Pan-Arabism

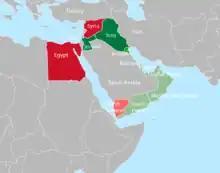
Middle East in 1958: United Arab Republic (red), United Arab States (red and light-red), Arab Federation (green), British Kuwait (grass green), other British protectorates in the Arab Gulf (light green)

Also in 1958, a Hashemite-led rival, the Arab Federation, was founded between Jordan and Iraq. Tensions with the UAR and the 14 July Revolution made the Arab Federation collapse after only six months. Another attempt, the United Arab States, existed as a confederation between the United Arab Republic and the Mutawakkilite Kingdom of Yemen, but it dissolved in 1961.